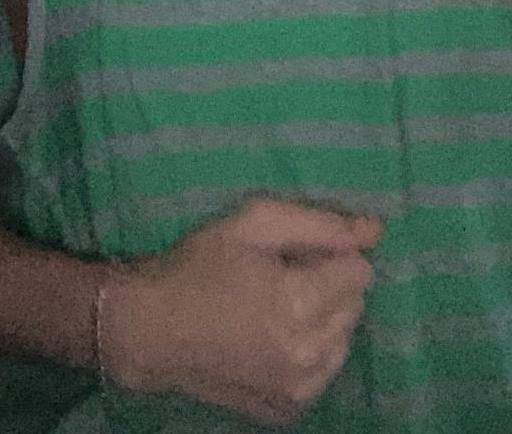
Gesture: no_gesture